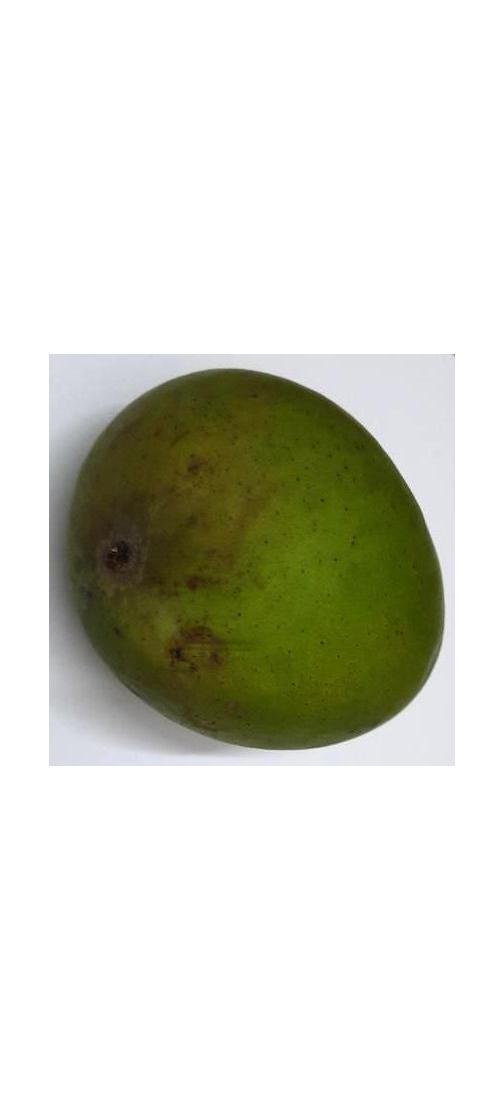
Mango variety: Harivanga